Pampas cat

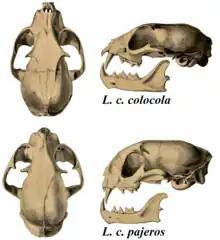
Skulls

An extensive morphological analysis of Pampas cat specimens from across the species's range revealed differences in cranial measurements, and pelage colour and pattern. Therefore, the Pampas cat group was divided into three distinct species with 11 subspecies. This species division was recognised in the 2005 edition of "Mammal Species of the World", although the number of subspecies was reduced: